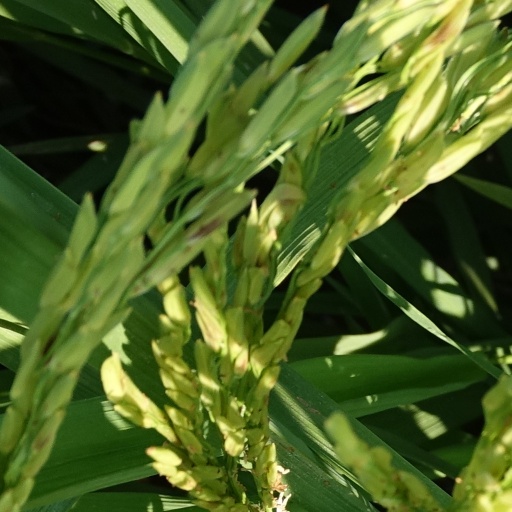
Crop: rice